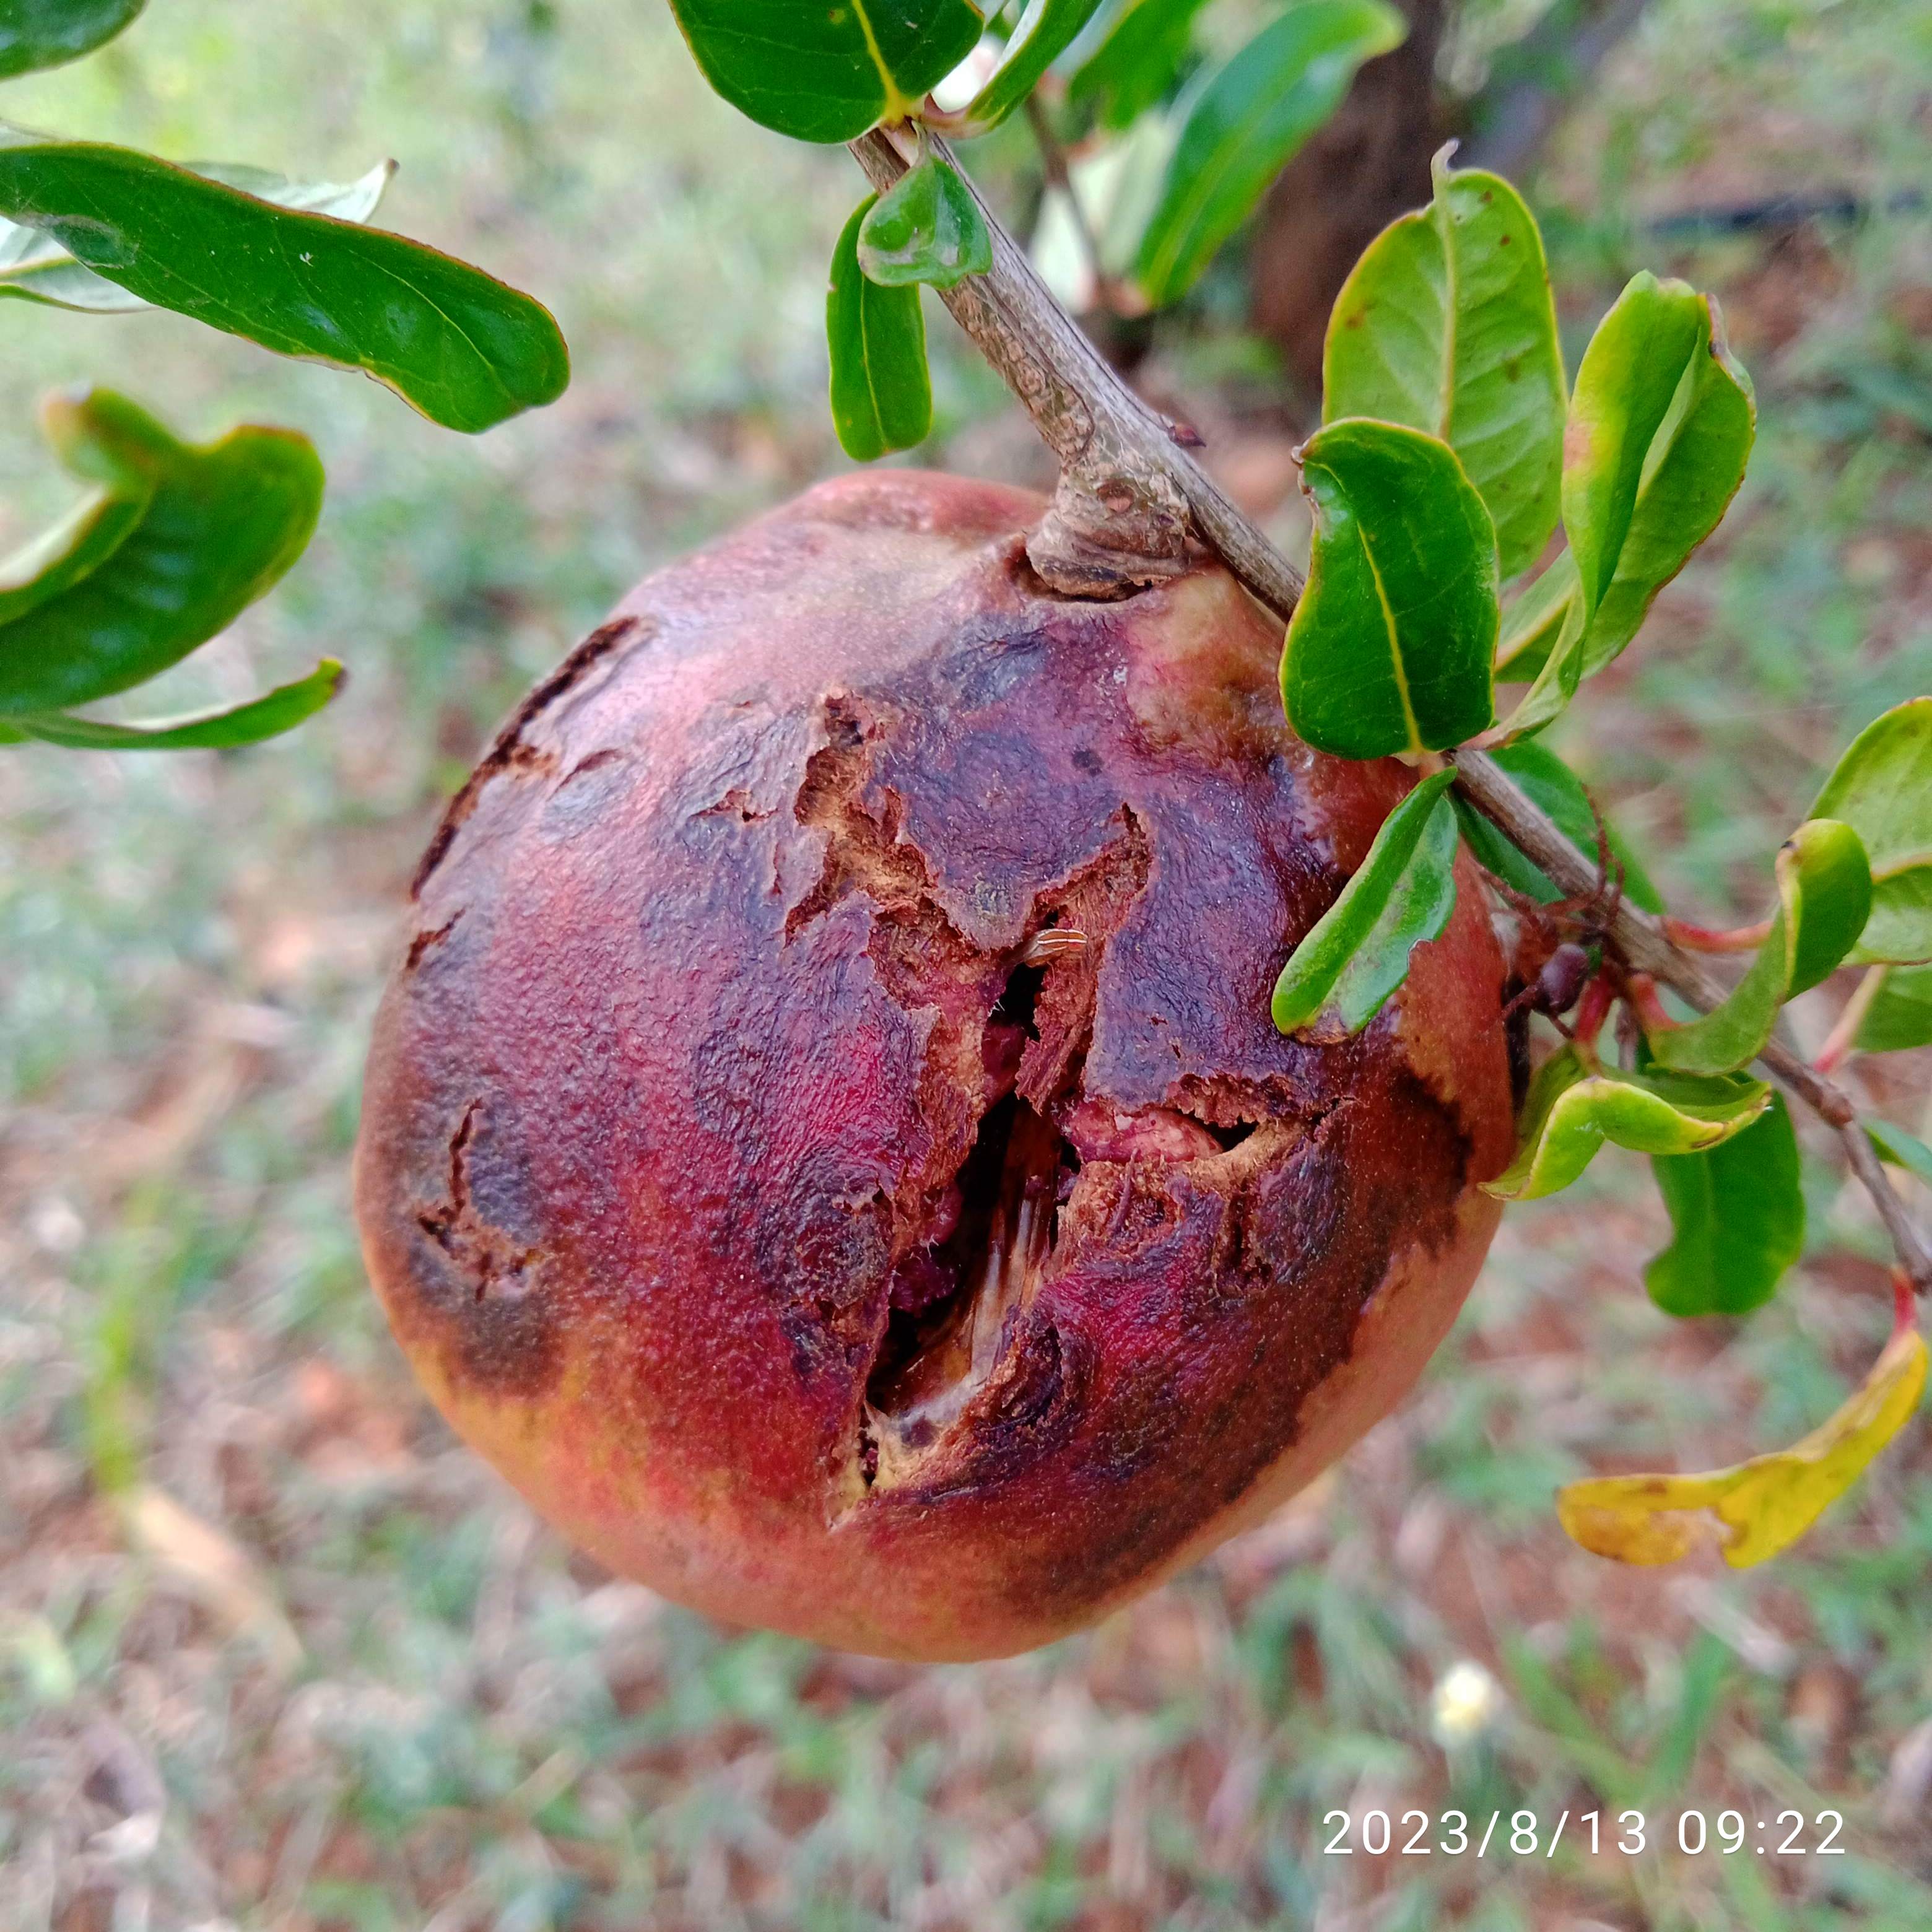
Label: Bacterial_Blight